Giovanni Sardi

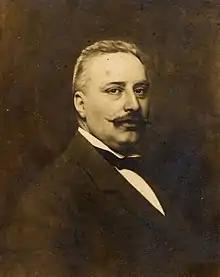
Giovanni Sardi

Giovanni Sardi (6 September 1863 – 26 June 1913) was an Italian architect, mainly active in his native Venice; his designs were an eclectic adaptation of gothic and byzantine elements.